2008 Georgian drone shootdowns

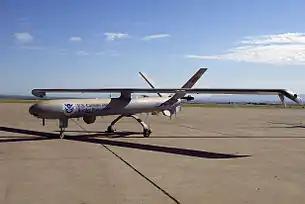
An Elbit Hermes 450, operated by the US Customs and Border Protection.

On April 16, Russian President Vladimir Putin signed an executive order legalizing relations between the Russian Federation and Abkhazia. A day later, Georgian intelligence noted the arrival of 300 Russian soldiers at a military base in Ochamchire, which Western powers called an "escalation". According to Abkhaz reports provided to the European Union's Fact-Finding Mission following the Russia-Georgia War (IIFFMCG), this decision by Putin provided an excuse for Georgian intelligence activities to increase in southern Abkhazia, especially in the Gali and Tkvarcheli regions, where Tbilisi looked for possible troops deployment routes, fording sites across the Enguri river, and preparedness levels. Part of that intelligence activity included drone flights to "methodically collect intelligence data, monitor key strategic facilities, and obtain information pertaining to the deployment of the Abkhaz Armed Forces." Saakashvili later told "The New York Times" that Russia had secretly expanded military aid to Abkhazia, staging aircraft inside the region and assigning trainers to Abkhaz ground units.